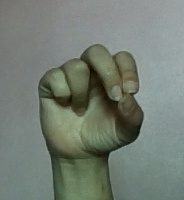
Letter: gaaf